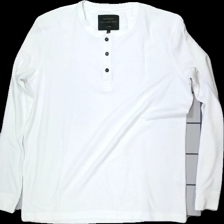
View: front
Type: Sweater
Category: Men
Brand: Skill
Colors: White
Material: 65% cotton, 35% polyester
Cut: Regular, C-collar
Size: XL
Season: All
Price range: 50-100
Recommended usage: Reuse